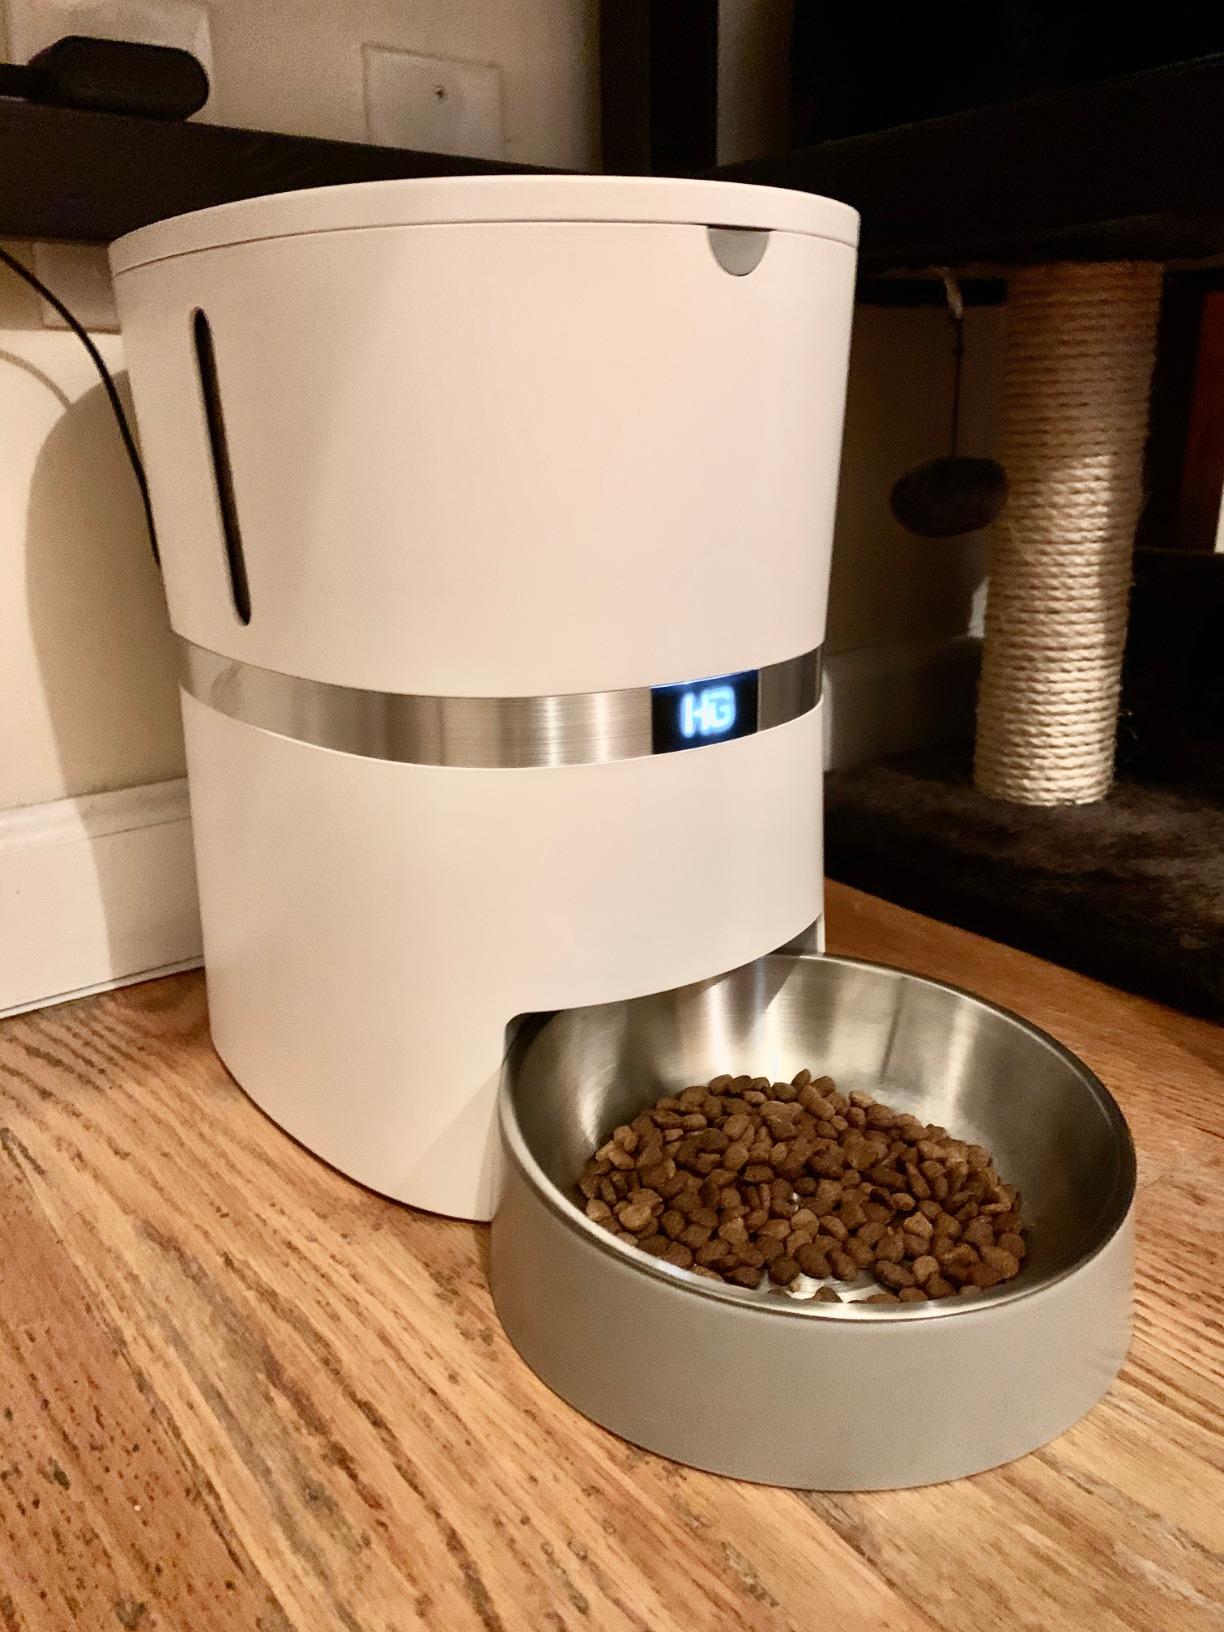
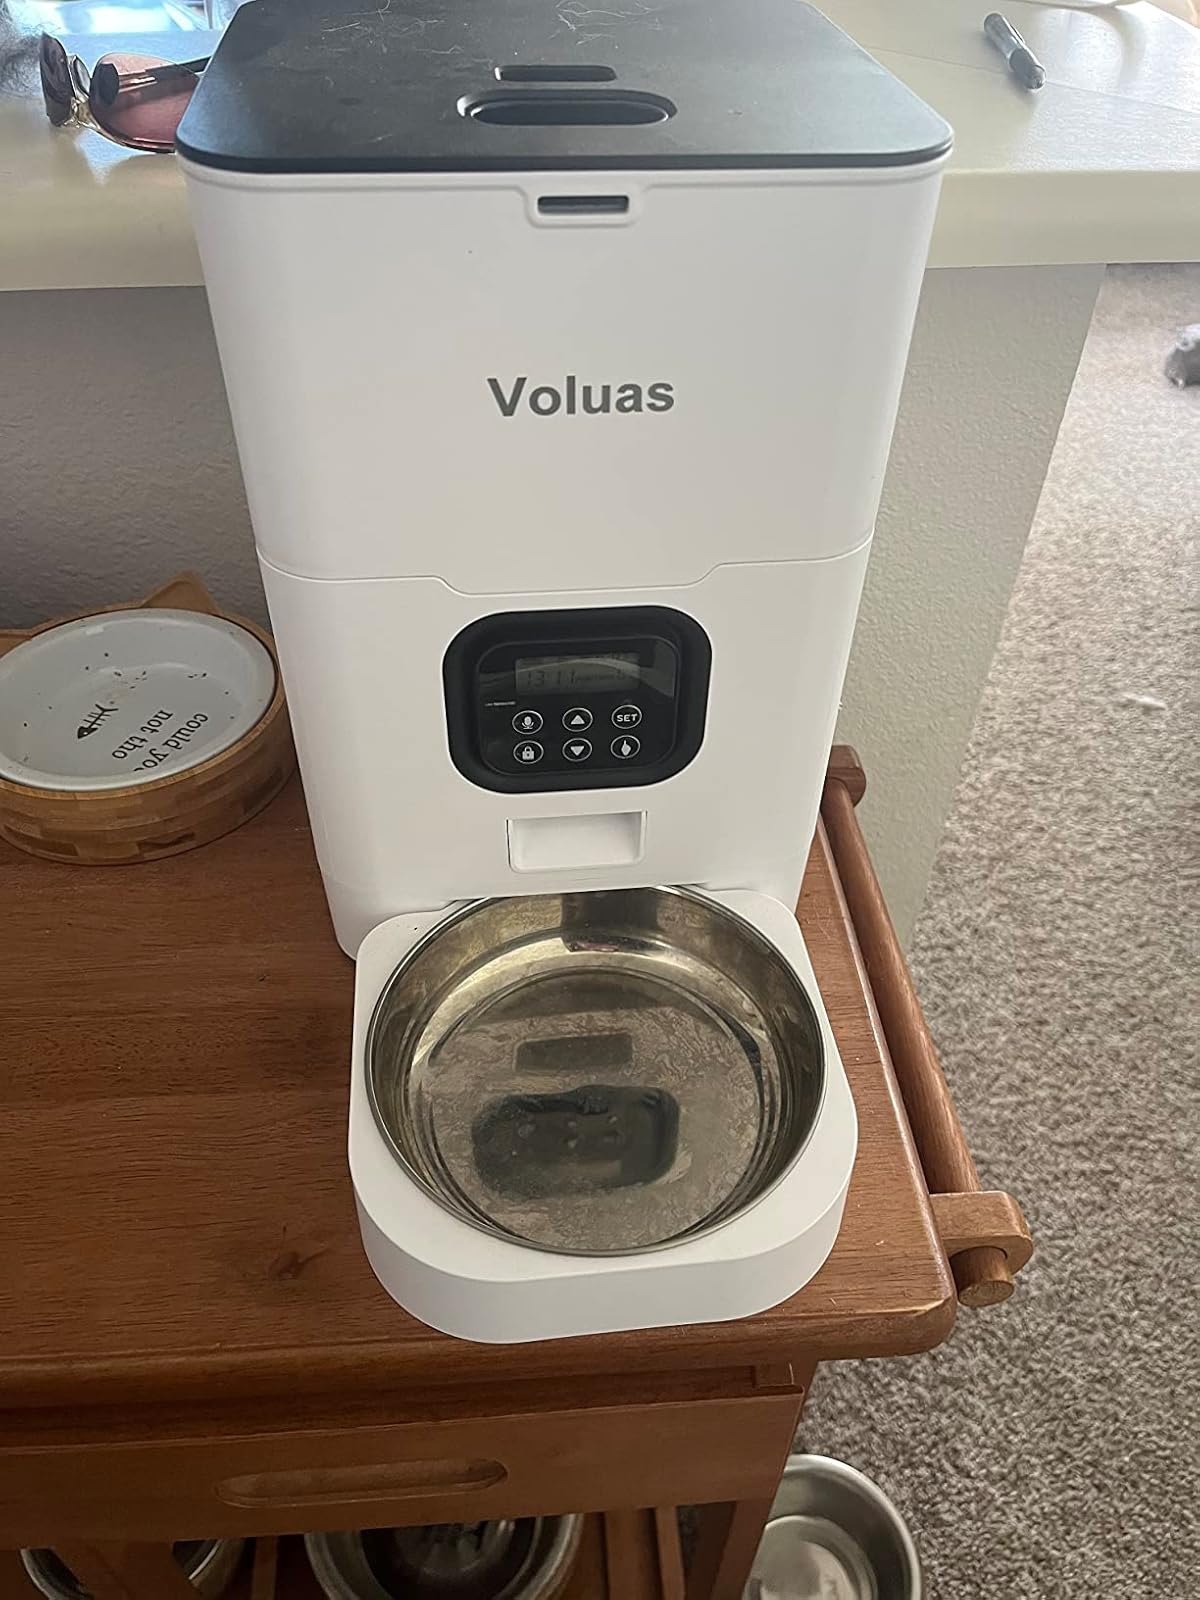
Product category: items_feeder
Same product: no